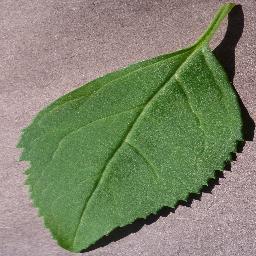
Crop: cherry
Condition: (including_sour)_healthy